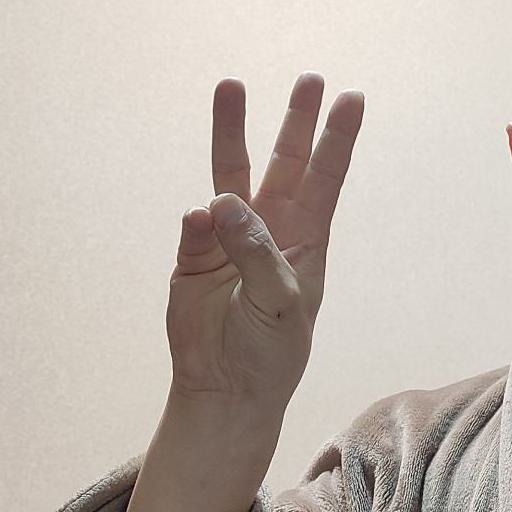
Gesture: three